Kampfgeschwader 55

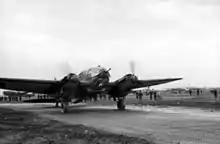
He 111H-16, with multiple forward-facing MG 151 cannon. This aircraft is similar to those flown by 14.(Eis)/KG 55.

I. "Gruppe" had 30 He 111H-6s ready for action on 1 July. Ostrogoshsk was attacked on 4 July and it moved from Kharkov to Barvenovka on 8 July. The group began attacks on Stalingrad on 16 August, well before German spearheads reached the city. II./KG 55 mustered 33 bombers for the offensive. Bombing operations over Starobelsk on 10 July was followed by a move to Kramatorskaya on 14 July. Luganskoye was bombed on 14 July and then it targeted Soviet oil tankers and other transports moving along the Volga river. It was then transferred to the Crimea and attacked Novorossisk (10 August) and bombed rail lines around Tupase (18 August). It returned to Morosovskaya. III. "Gruppe" was attacking targets around Bulazelovka (10 June), Grakovo (12 June) and destroyed a bridge at Kupyansk on 22 June. Svoboda rail station was bombed on 25 and 27 June. It reported to still have 30 He 111s on 1 July. It moved eastward from Kharkov to Kramatorskaya on 14 July. It detached 9. "Staffel" to operate from Kerch over the Black Sea. 7. and 8. "Staffel" raided traffic on the Volga on 31 July. From 24 to 31 July 1942 it flew an average of 23 sorties per day and dropped 29 tons of bombs. The group moved to Samorsk in the eastern Crimea altogether on 5 August and began support for German forces in the Caucasus. On 17 August it targeted the Temryuk area on the Taman Peninsula and two days later, Tuapse harbour. On 23 August, it bombed rail communications from Saratov to Astrakhan.